Connect4Climate

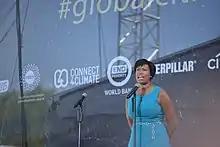
Global Citizen 2015 Earth Day

Connect4Climate has made frequent use of international competitions to drive engagement on climate issues and highlight the achievements of climate champions from around the world.